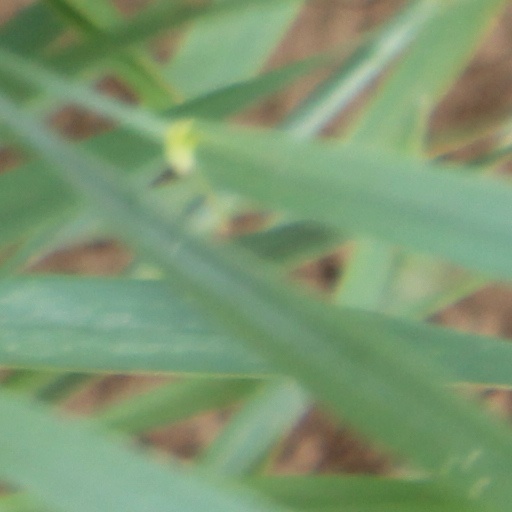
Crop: wheat